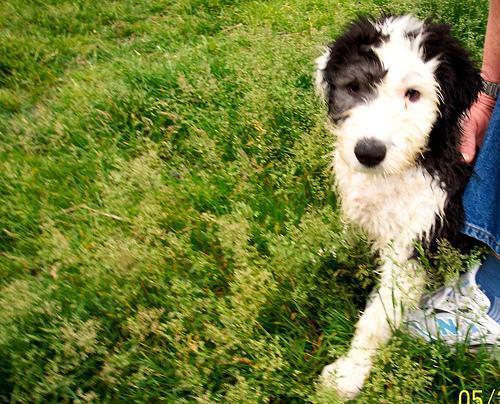
Old_English_sheepdog